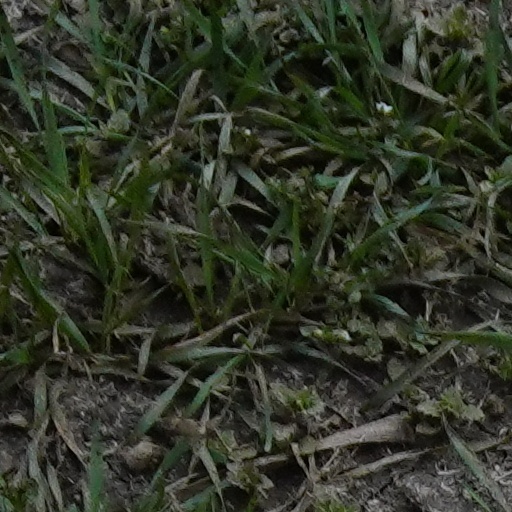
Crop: wheat